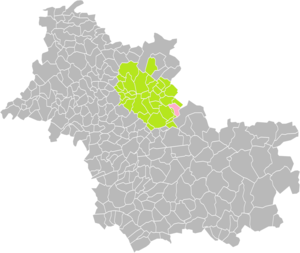
Localisation de la Commune d'Avaray dans la Communauté de communes de la Beauce-Val de Loire (Loir-et-Cher)
Avaray est une commune française, située dans le département de Loir-et-Cher en région Centre-Val de Loire.